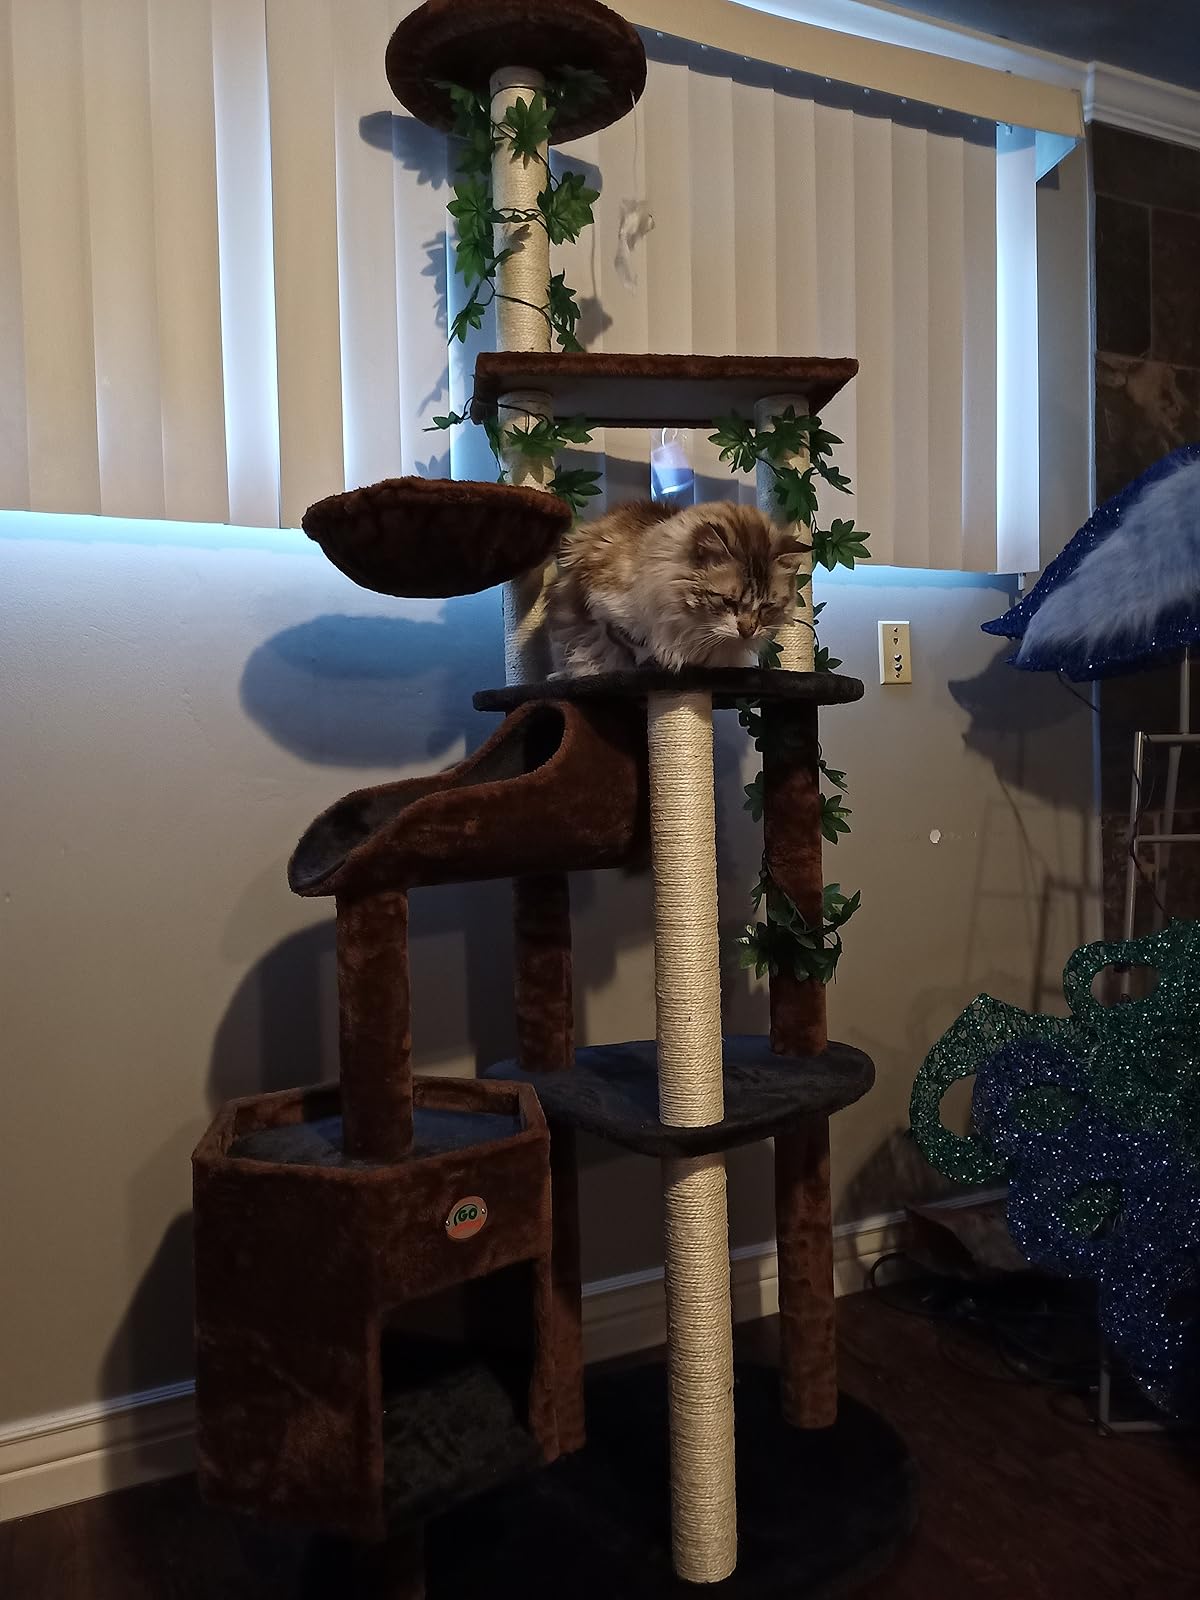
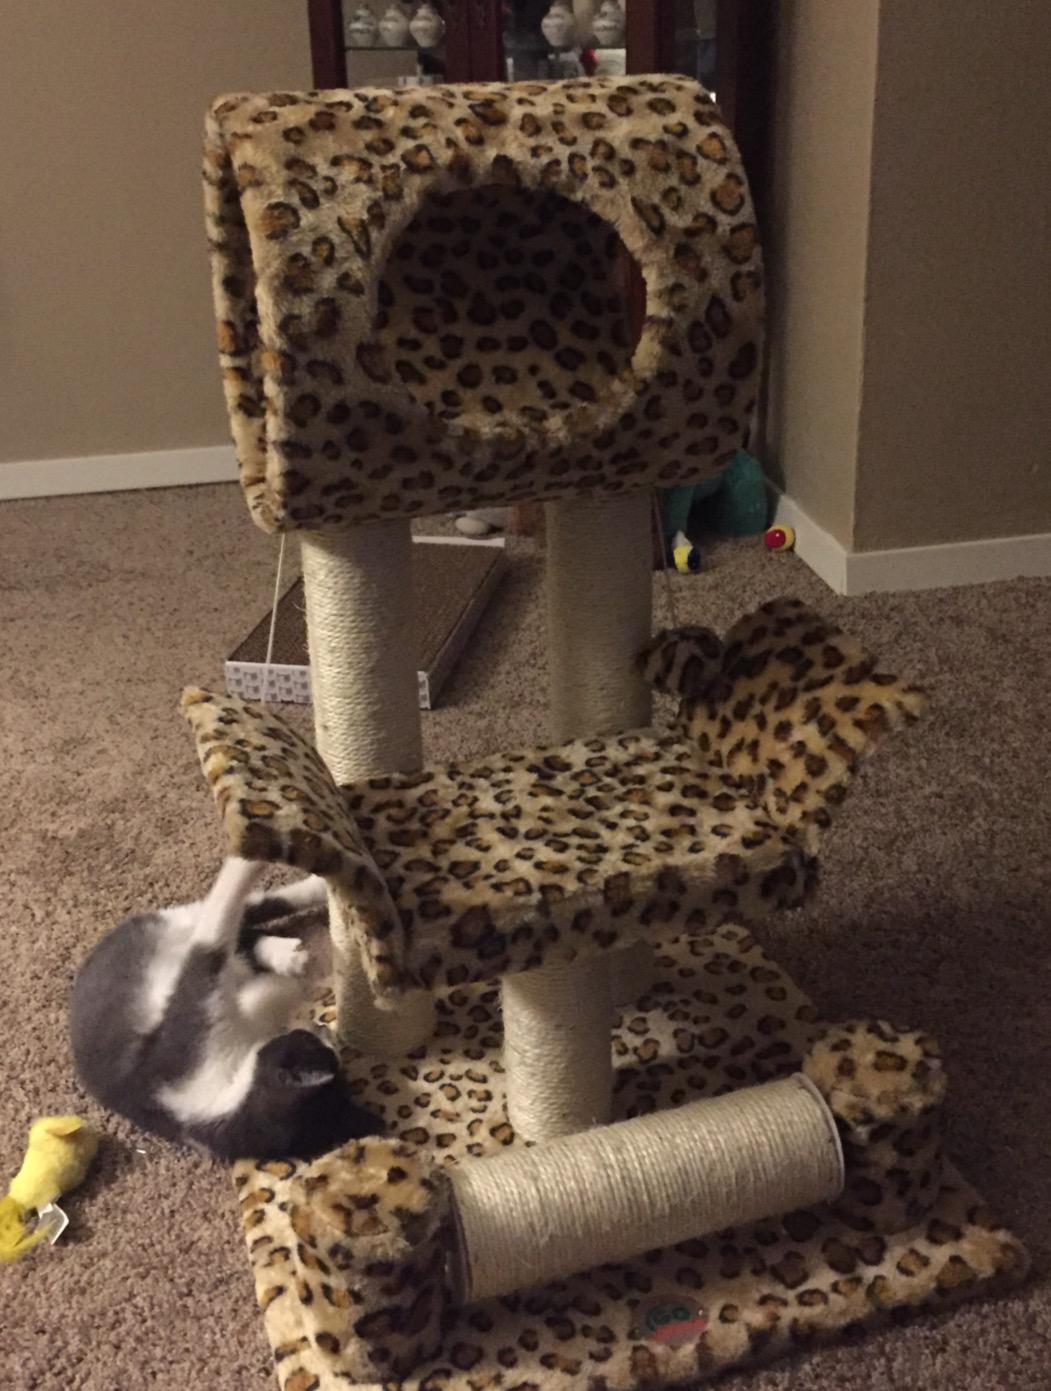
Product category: items_cat tree
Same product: no